Federação das Indústrias do Estado de São Paulo

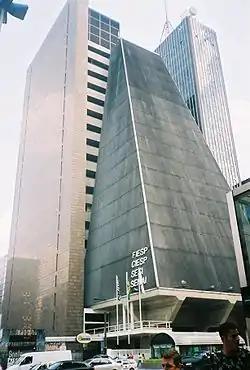
Headquarters of FIESP in São Paulo.

The Federação das Indústrias do Estado de São Paulo (FIESP, Federation of Industries of the State of São Paulo) is a Brazilian industry entity. FIESP is affiliated with the National Industry Confederation (CNI).